Frieda Strehlow

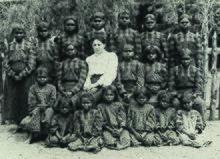
Frieda Strehlow and her sewing class at Hermannsburg Mission in 1907.

Friederike Johanna Henriette Strehlow née Keysser (31 August 1875 – 30 April 1957) better known as Frieda Strehlow, was a German missionary who lived and worked at Hermannsburg in the Northern Territory of Australia in the early 1900s. She was best known for overcoming the high rate of infant mortality for Aboriginal children.